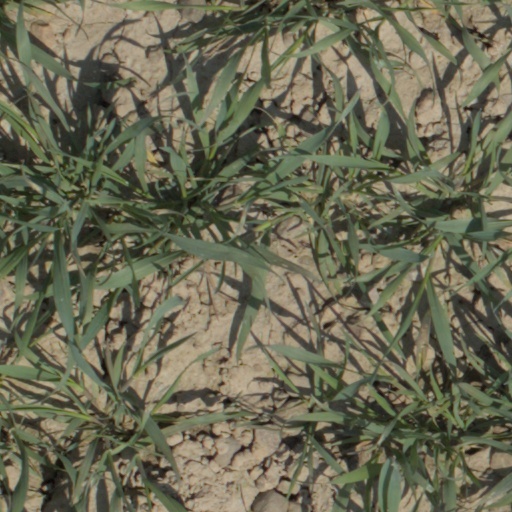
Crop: wheat